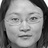
Emotion: neutral